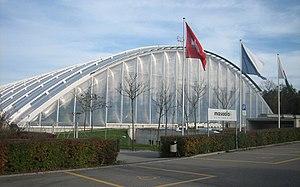
Le Zoo de Zurich est un parc zoologique suisse situé dans le quartier de Fluntern du 7ᵉ arrondissement de Zurich. Fondé en 1929, sur le Zürichberg, à 640 mètres d'altitude, il s'étend sur 28 hectares. En 2014, il a été fréquenté par 1,4 million de visiteurs, ce qui en fait l'un des deux zoos suisses les plus visités, avec le Zoo de Bâle.